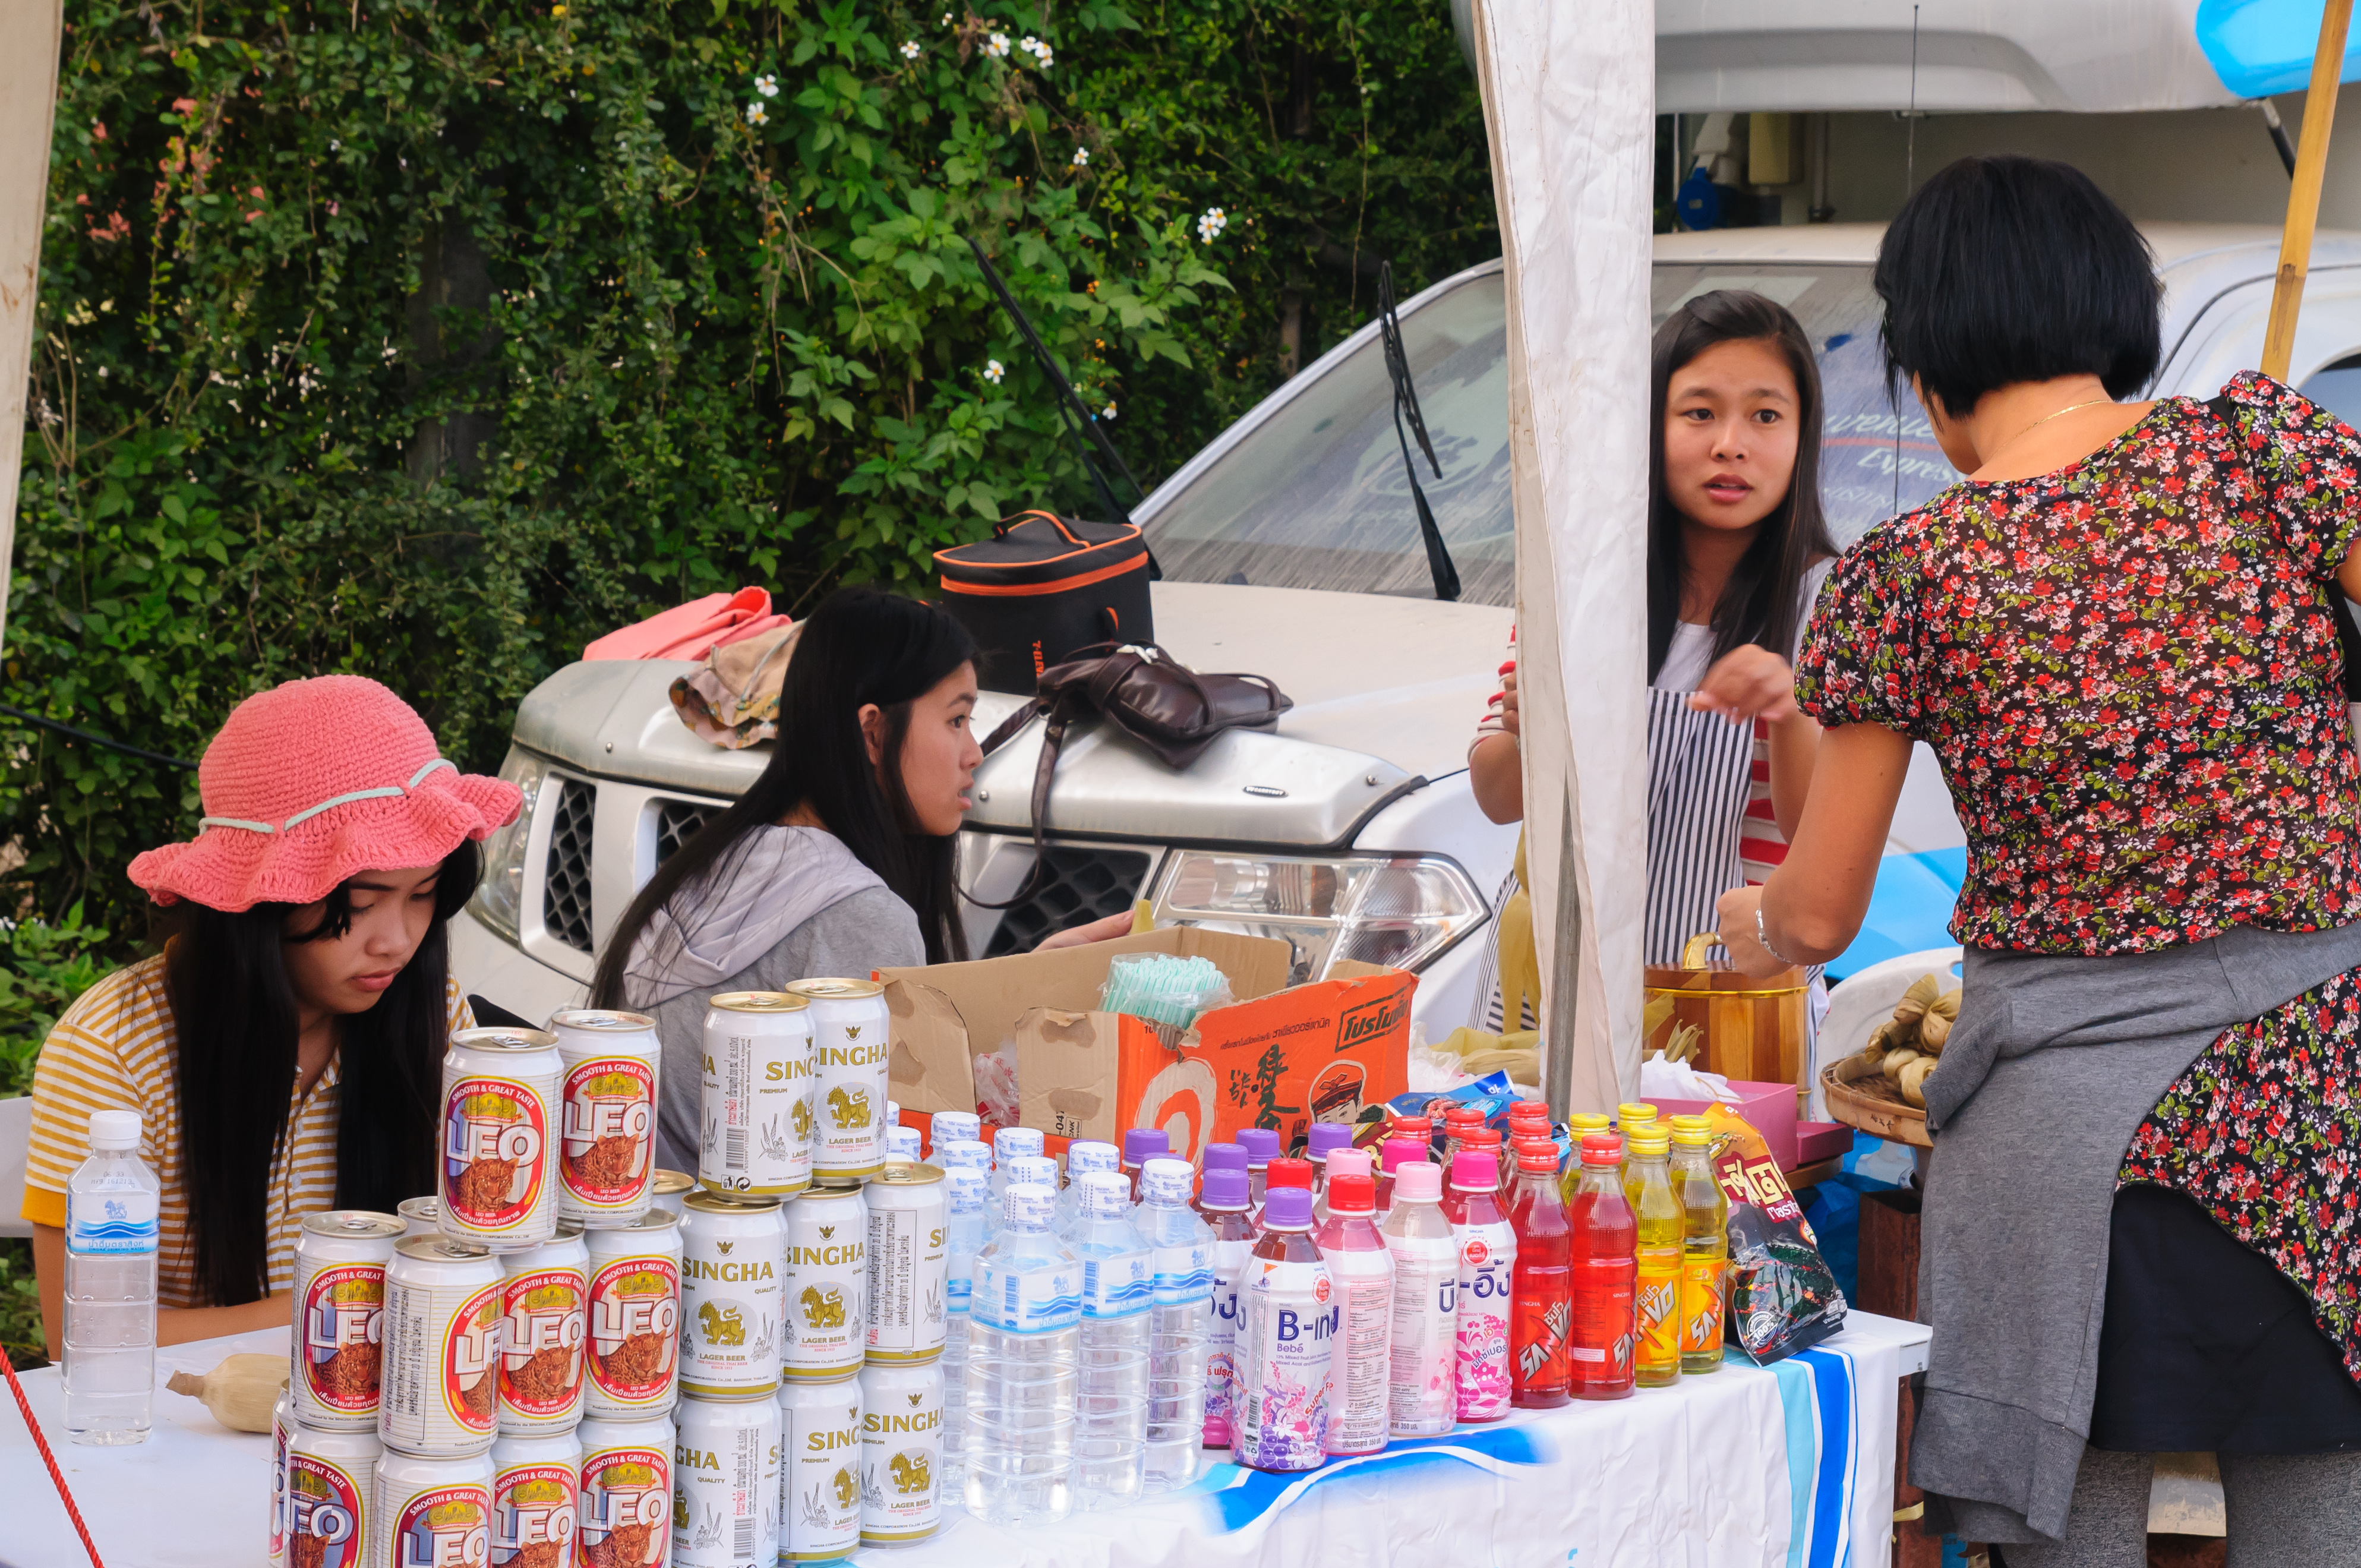
city, vendor, market, nikon, thailand, public space, fair, thailandia, chiangrai